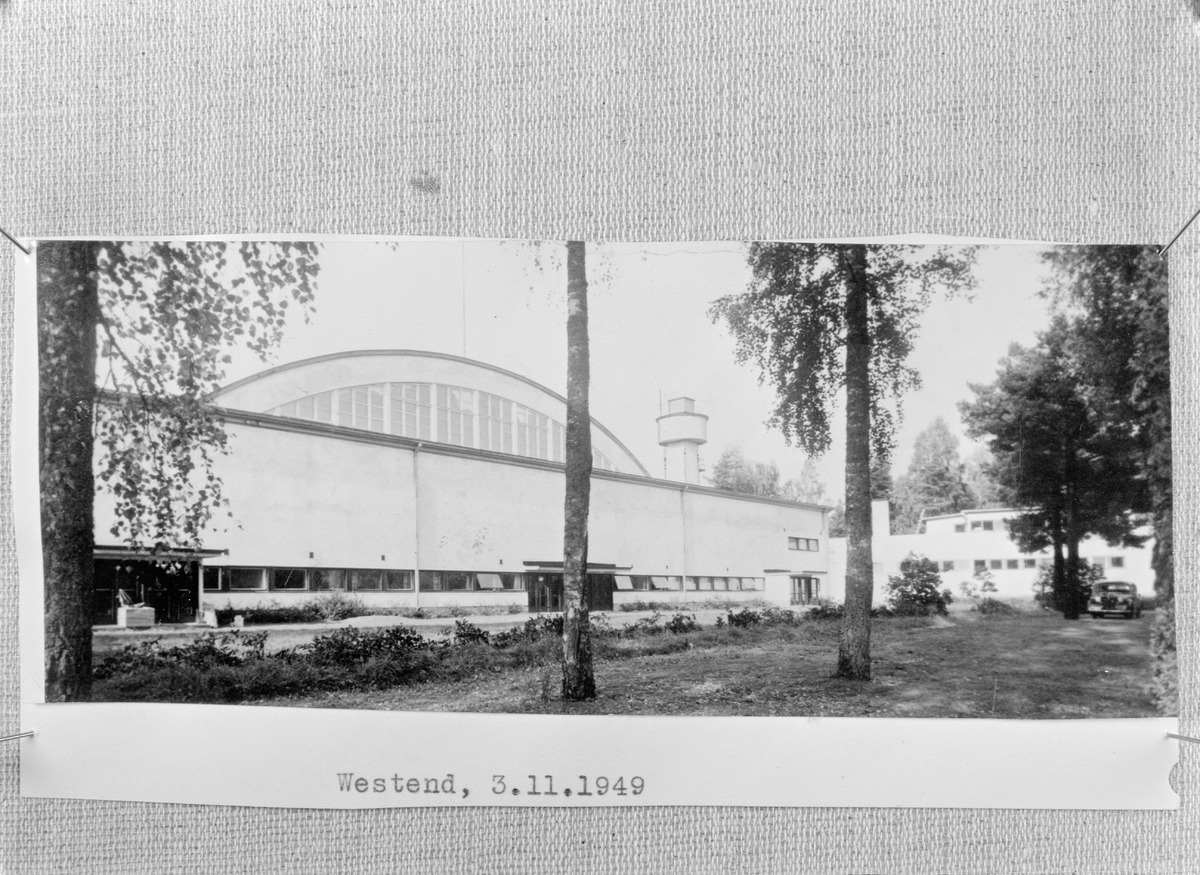
Westendin tennishalli
Westend indoor tennis court
sisällön kuvaus: Westendin tennishalli Espoossa 3.11.1949. Vuodesta 1949 lukien rakennus toimi 1960-luvun puoleenväliin saakka MTK:n opiston koulutustiloina. content description: Westend indoor tennis court in Espoo, Finland on 3rd November 1949.
Kuvaaja: Voutilainen, Erkki, reprokuvaaja
Vuosi: 1940
Paikka: Suomi, Espoo, Westend, Suomi, Espoo, Westend
Aiheet: maatalous; järjestöt; MTK; MTK:n opisto; aikuisopistot; keskusjärjestöt; reproduktiot; tennis; tenniskentät; urheilu; urheiluhallit; Finnish agriculture; association; institute; indoor tennis courts; sports; reproductions